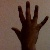
The image shows a hand gesture representing the number 5 in Indian Sign Language.